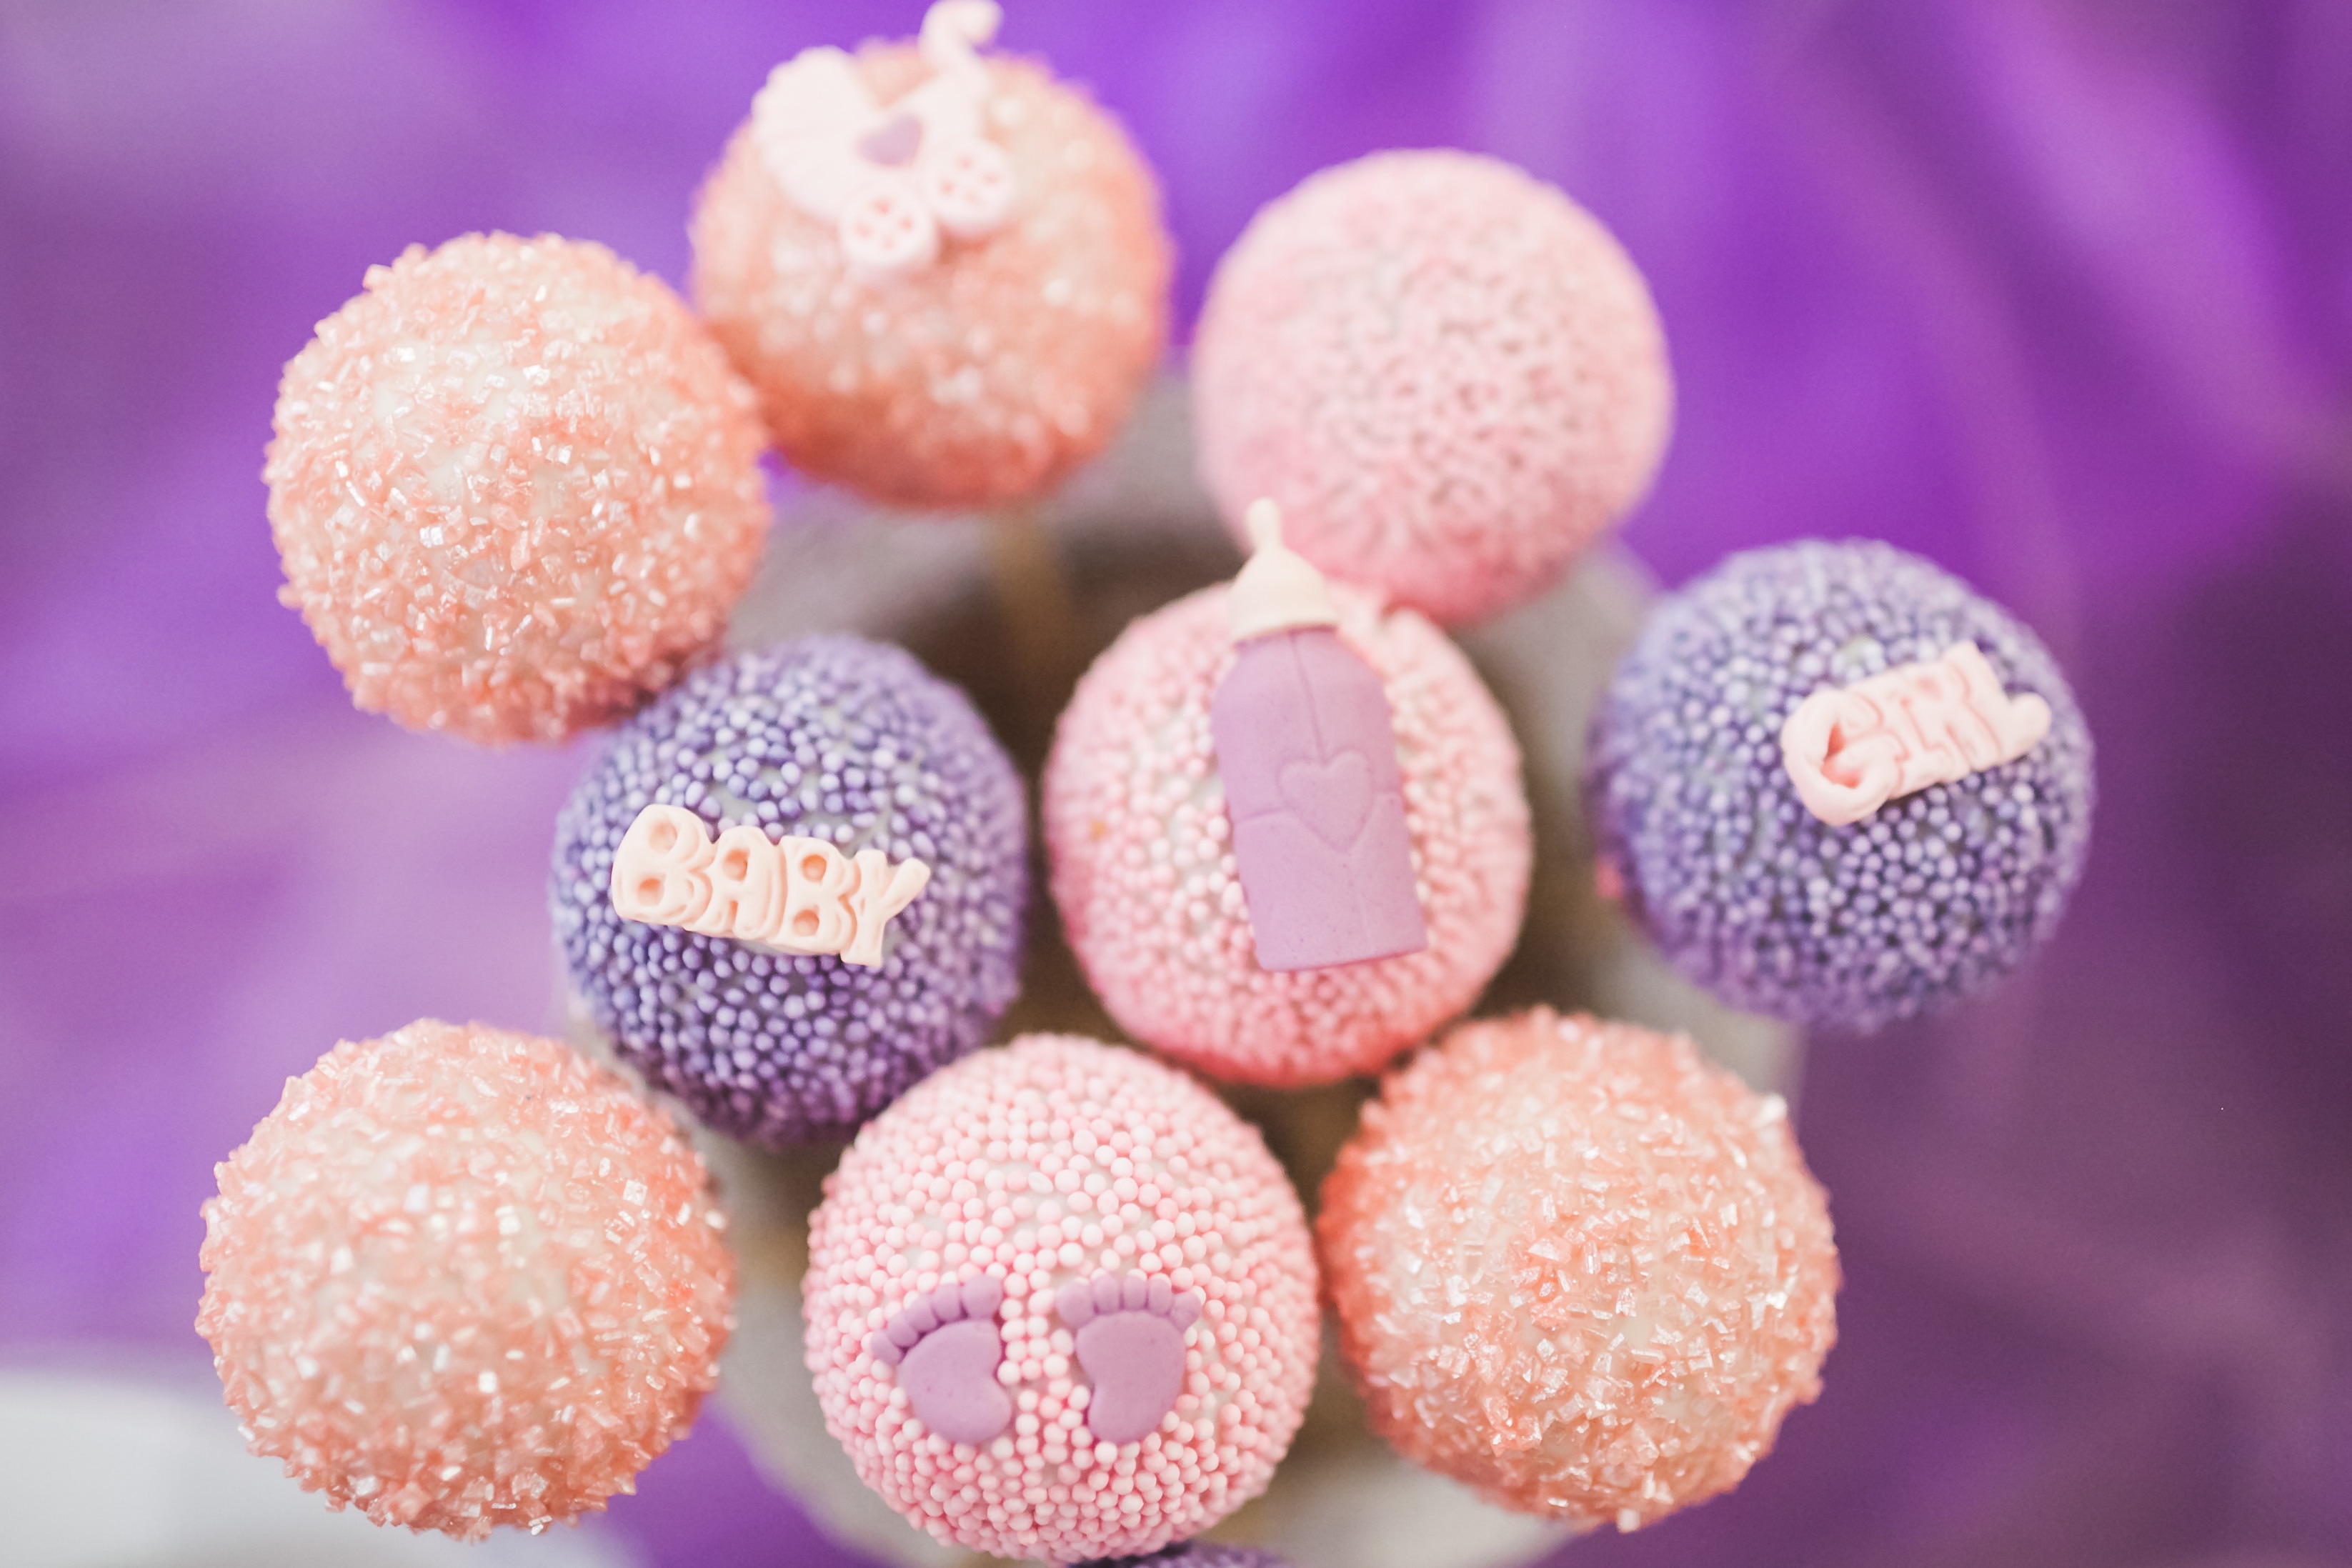
flower, food, pink, dessert, gumdrop